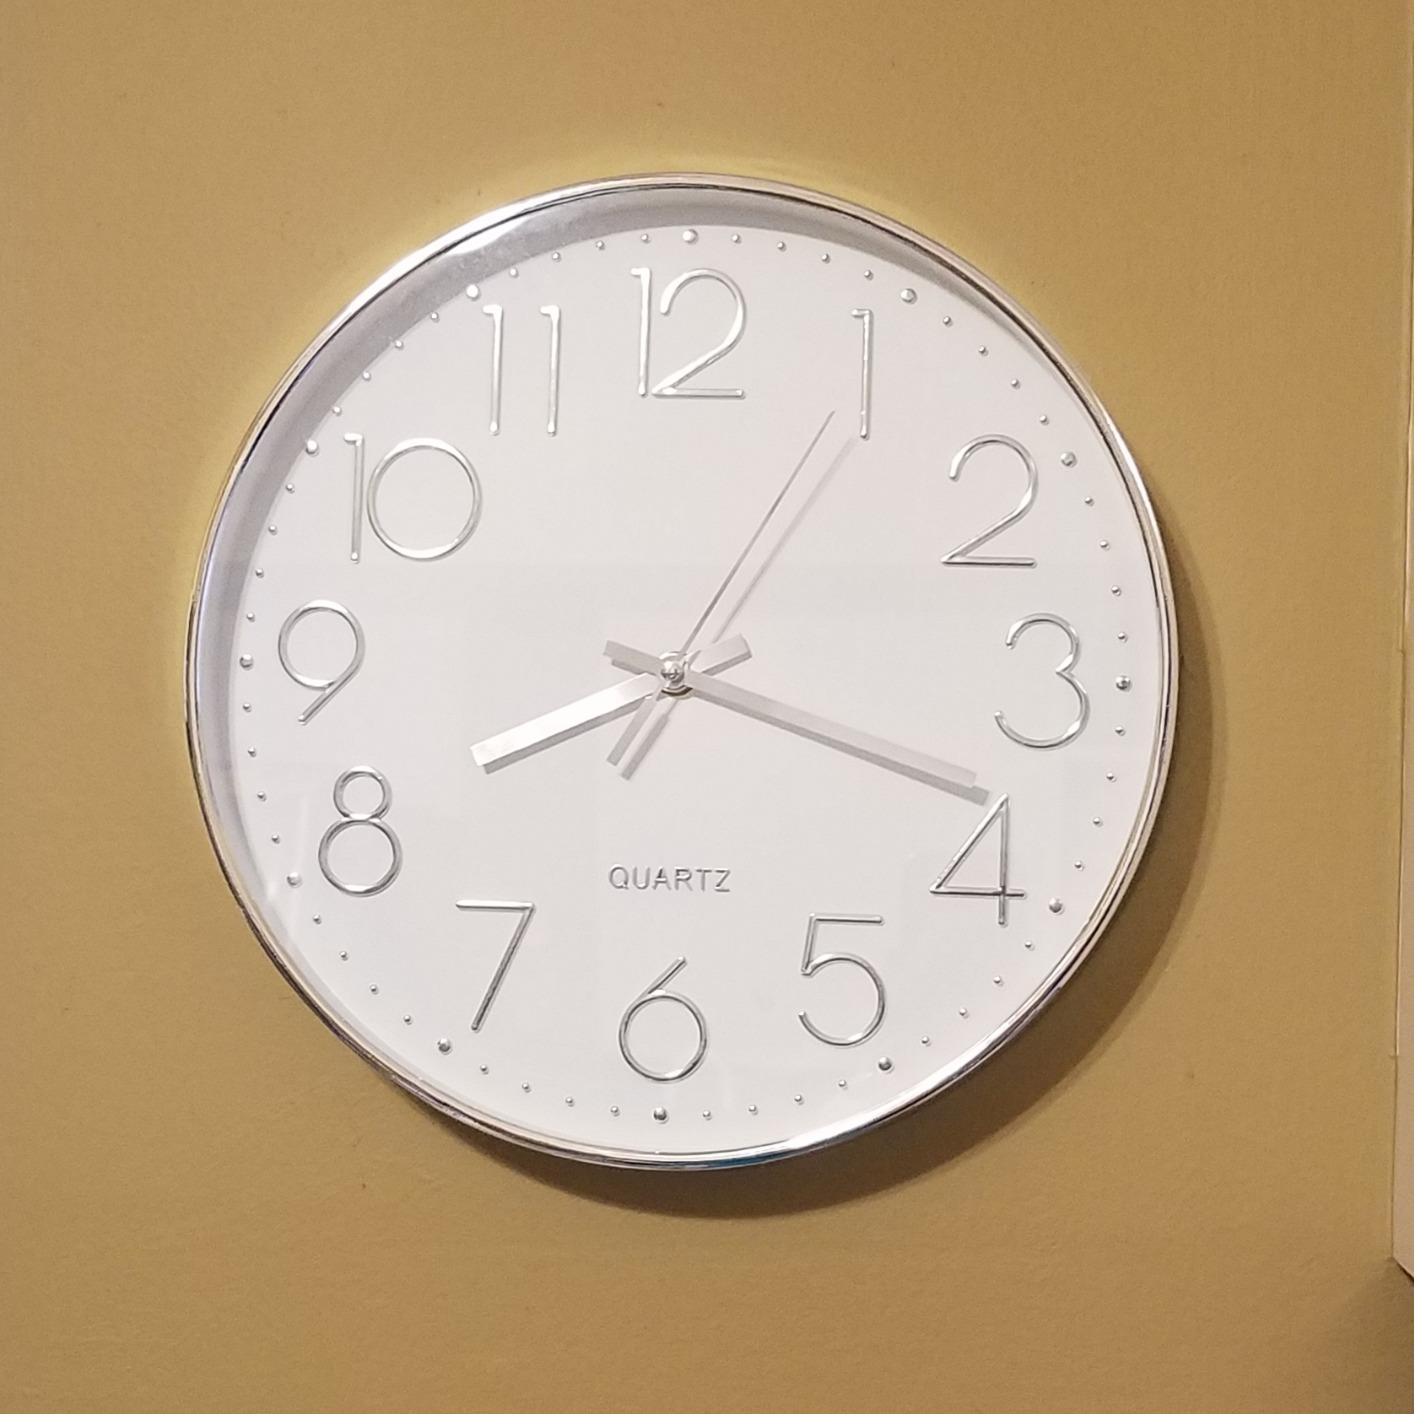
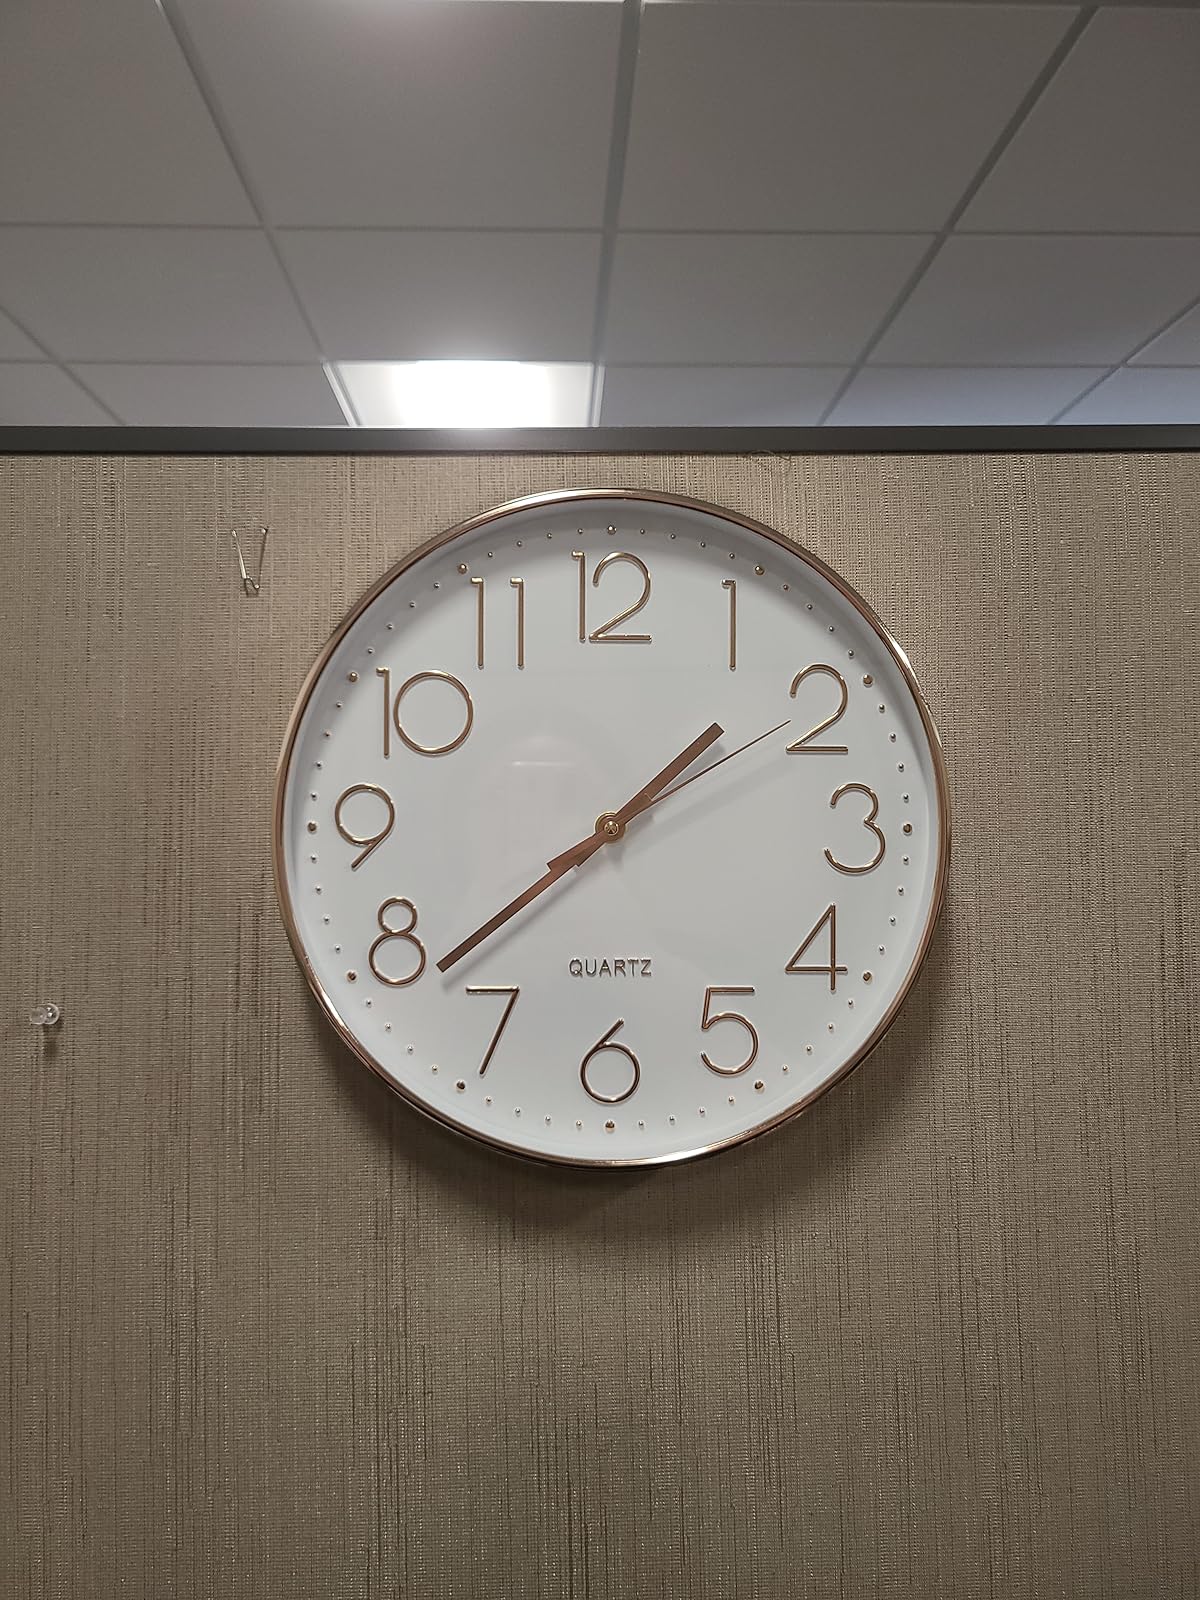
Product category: clock
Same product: no